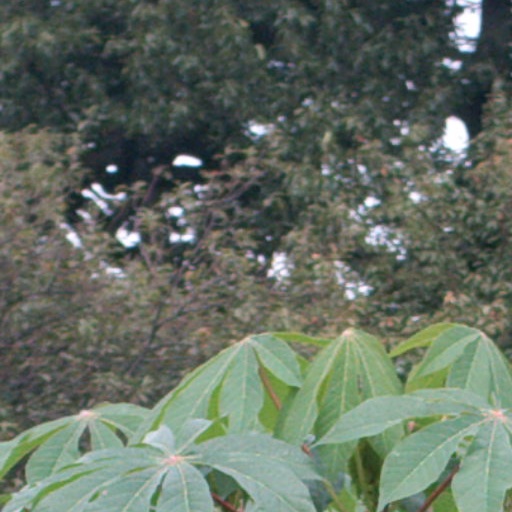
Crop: cassava